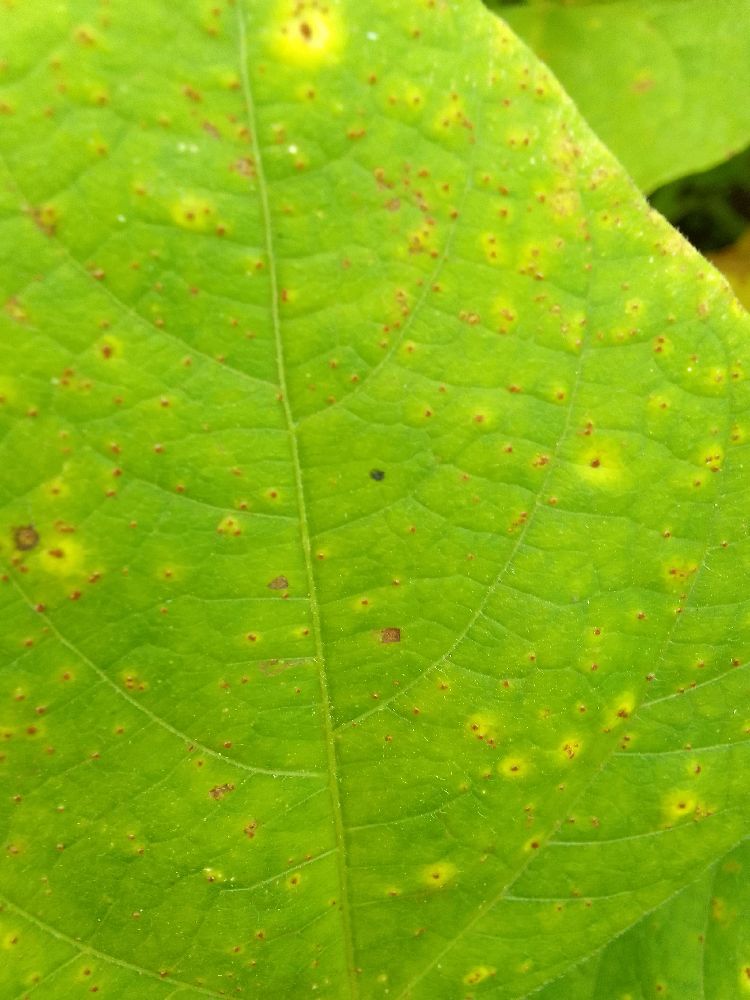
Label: rust